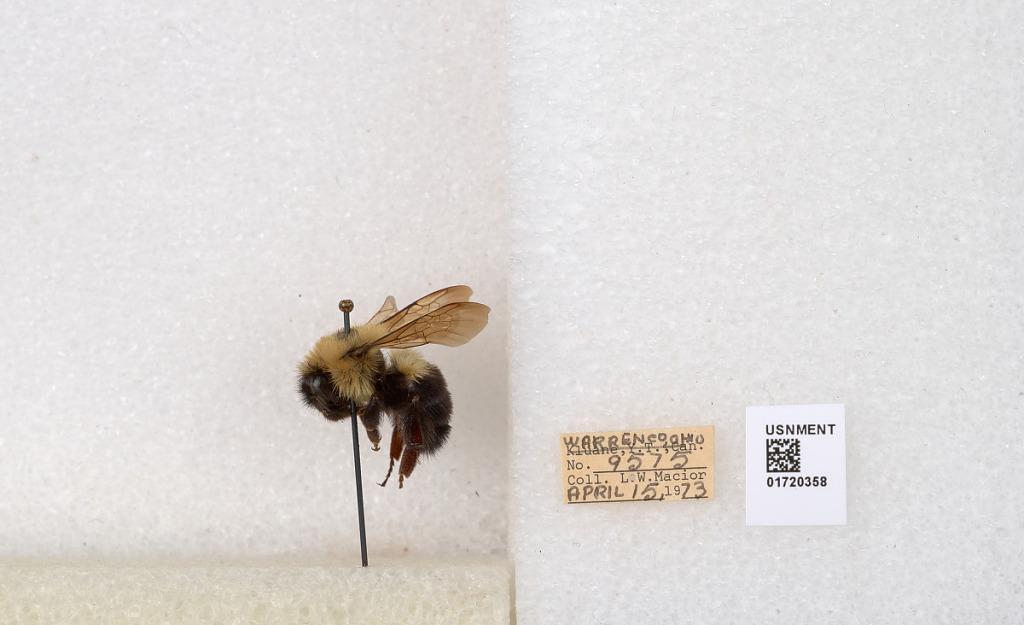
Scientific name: Bombus bimaculatus Cresson
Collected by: L. Macior
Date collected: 1973-4-15
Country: United States
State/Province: Ohio
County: Warren
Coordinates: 39.4276, -84.1668